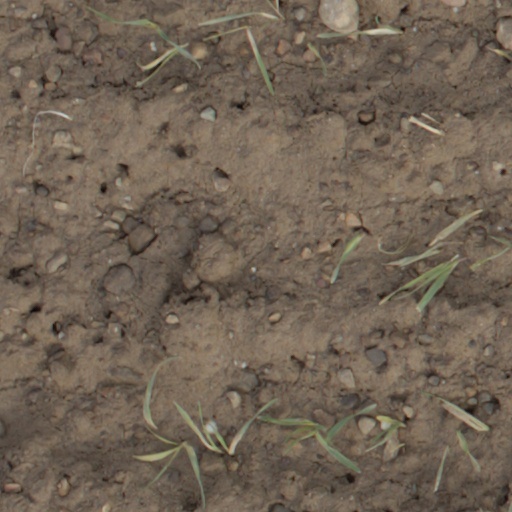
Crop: wheat